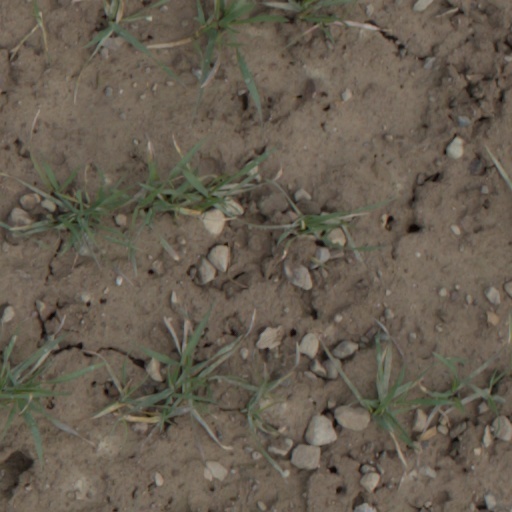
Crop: wheat